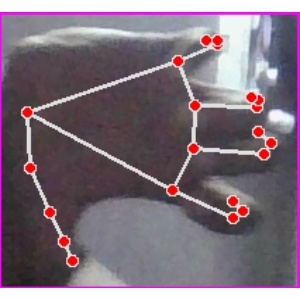
अक्षर: त